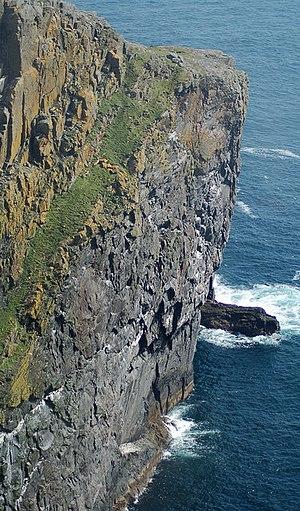
Falaises à Barra Head, Hébrides extérieures, Écosse